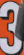
Number: 3